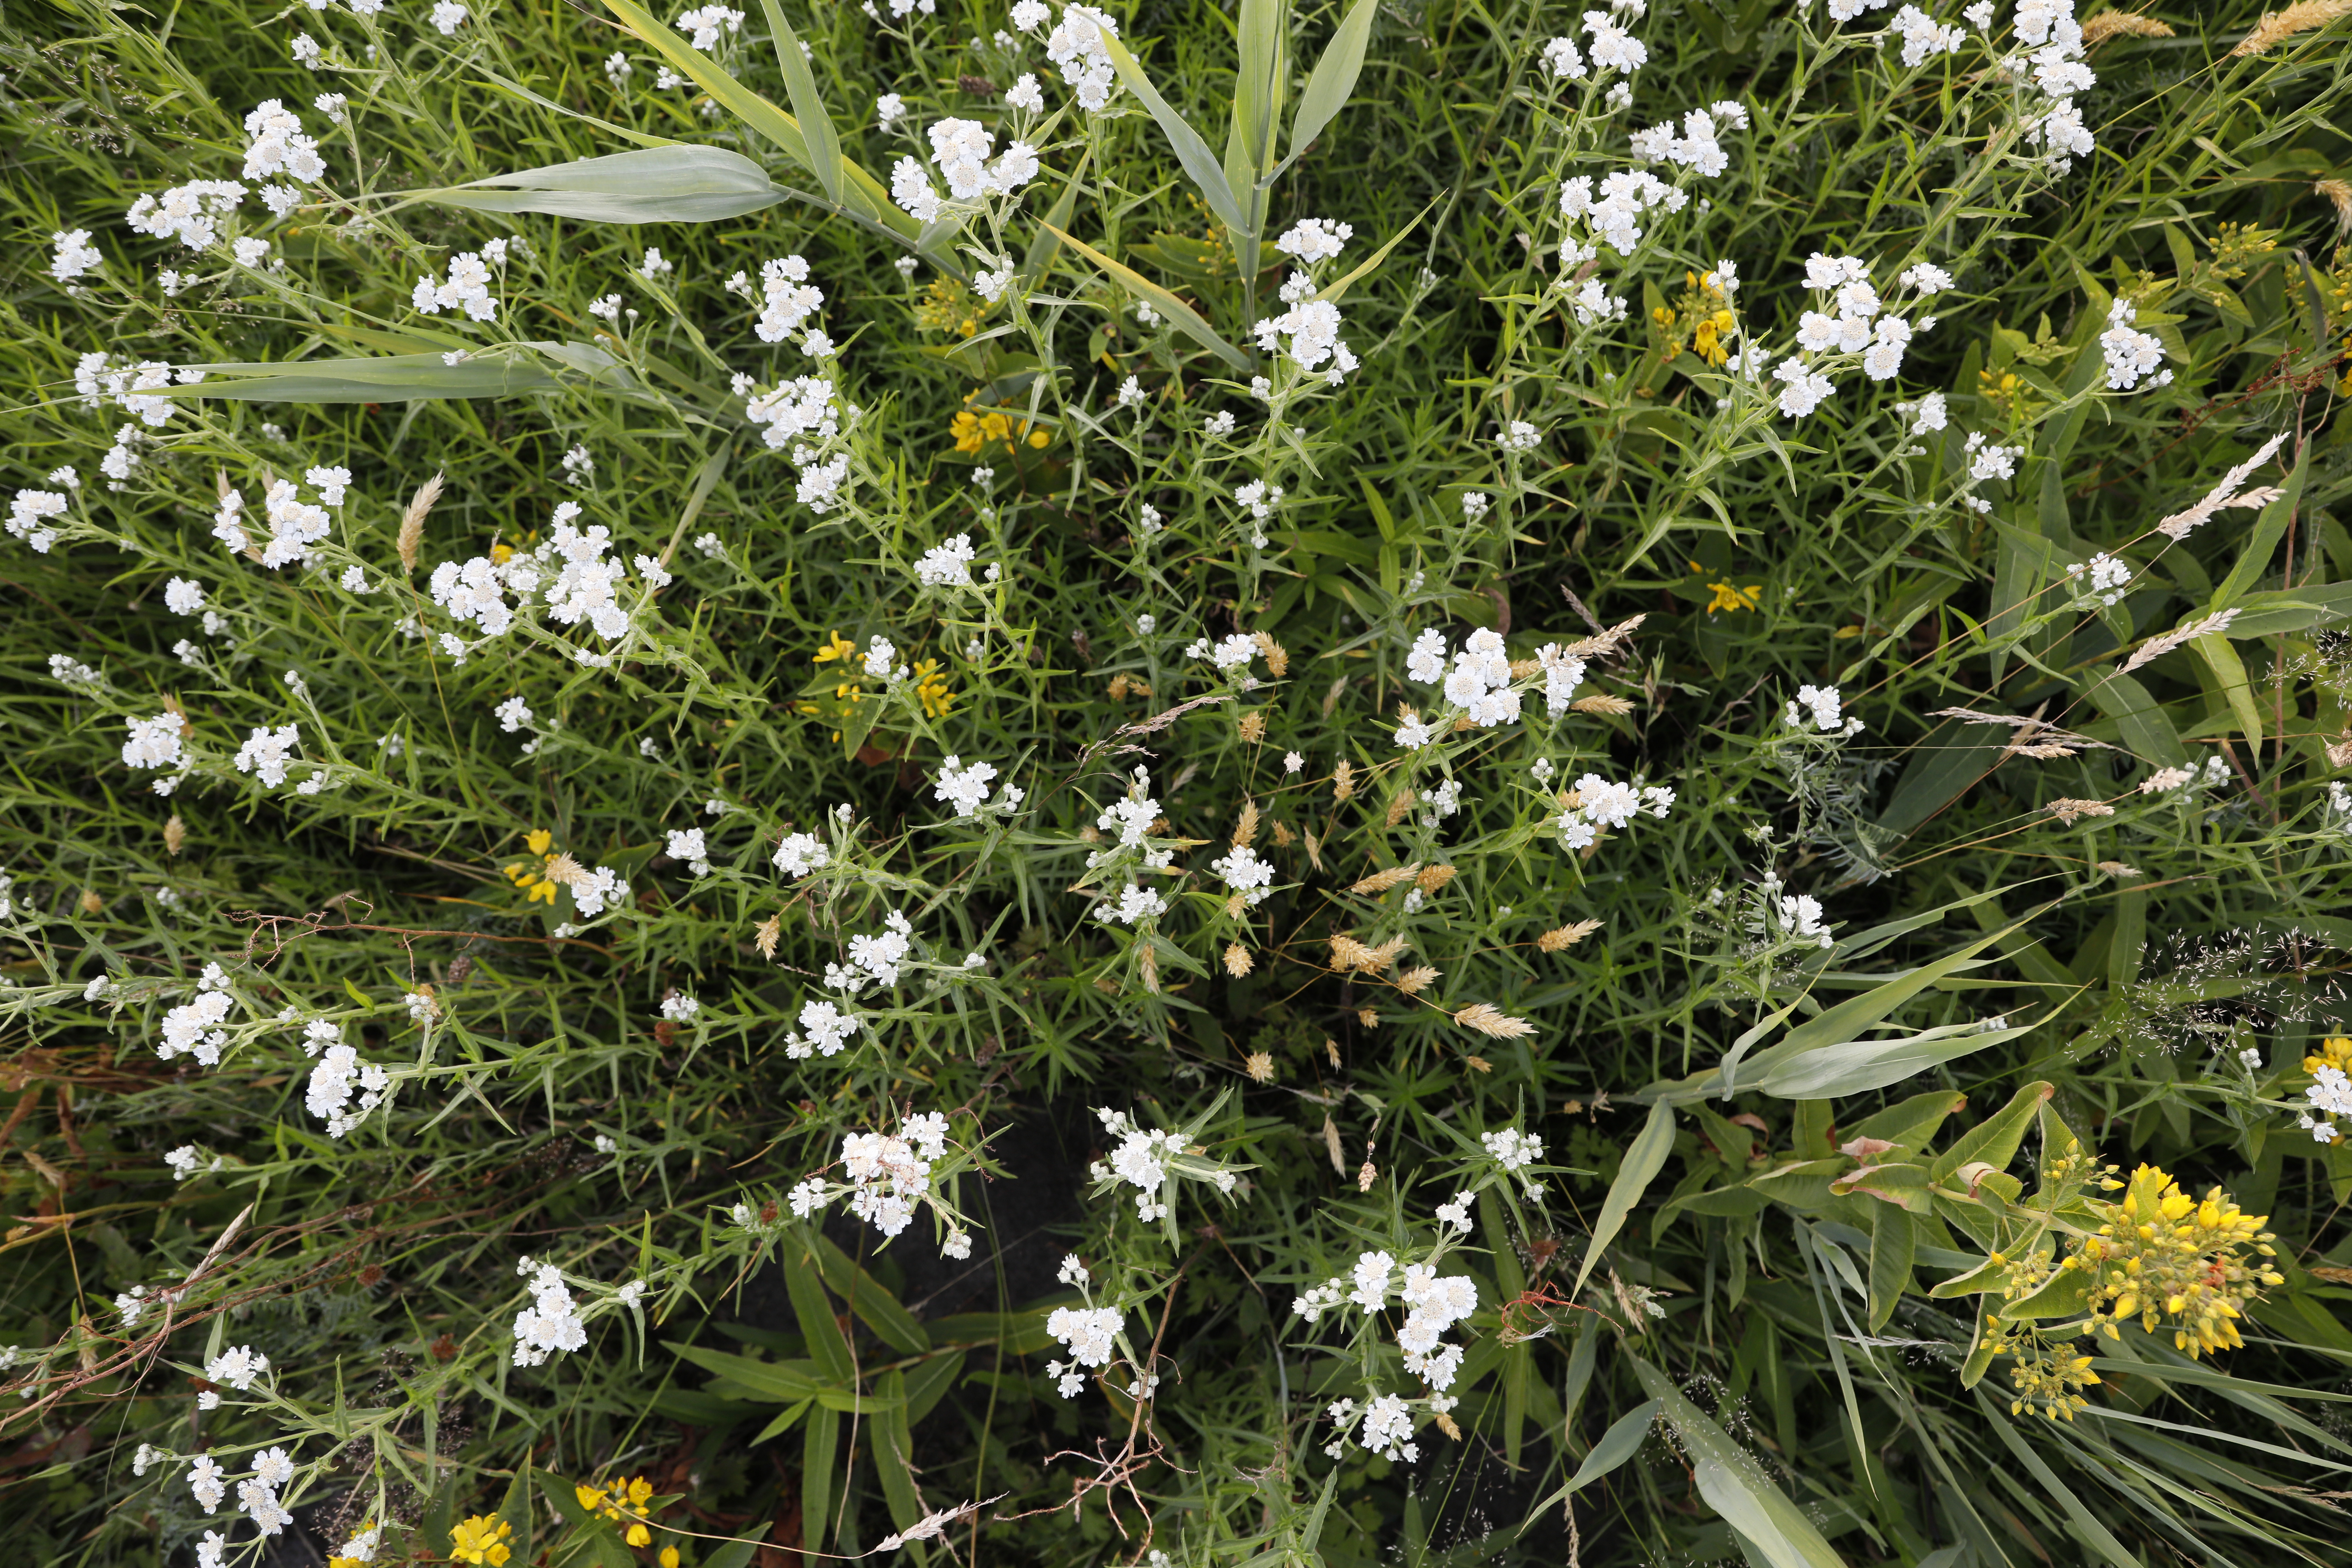
Plant species: Lysimachia vulgaris, Achillea ptarmica